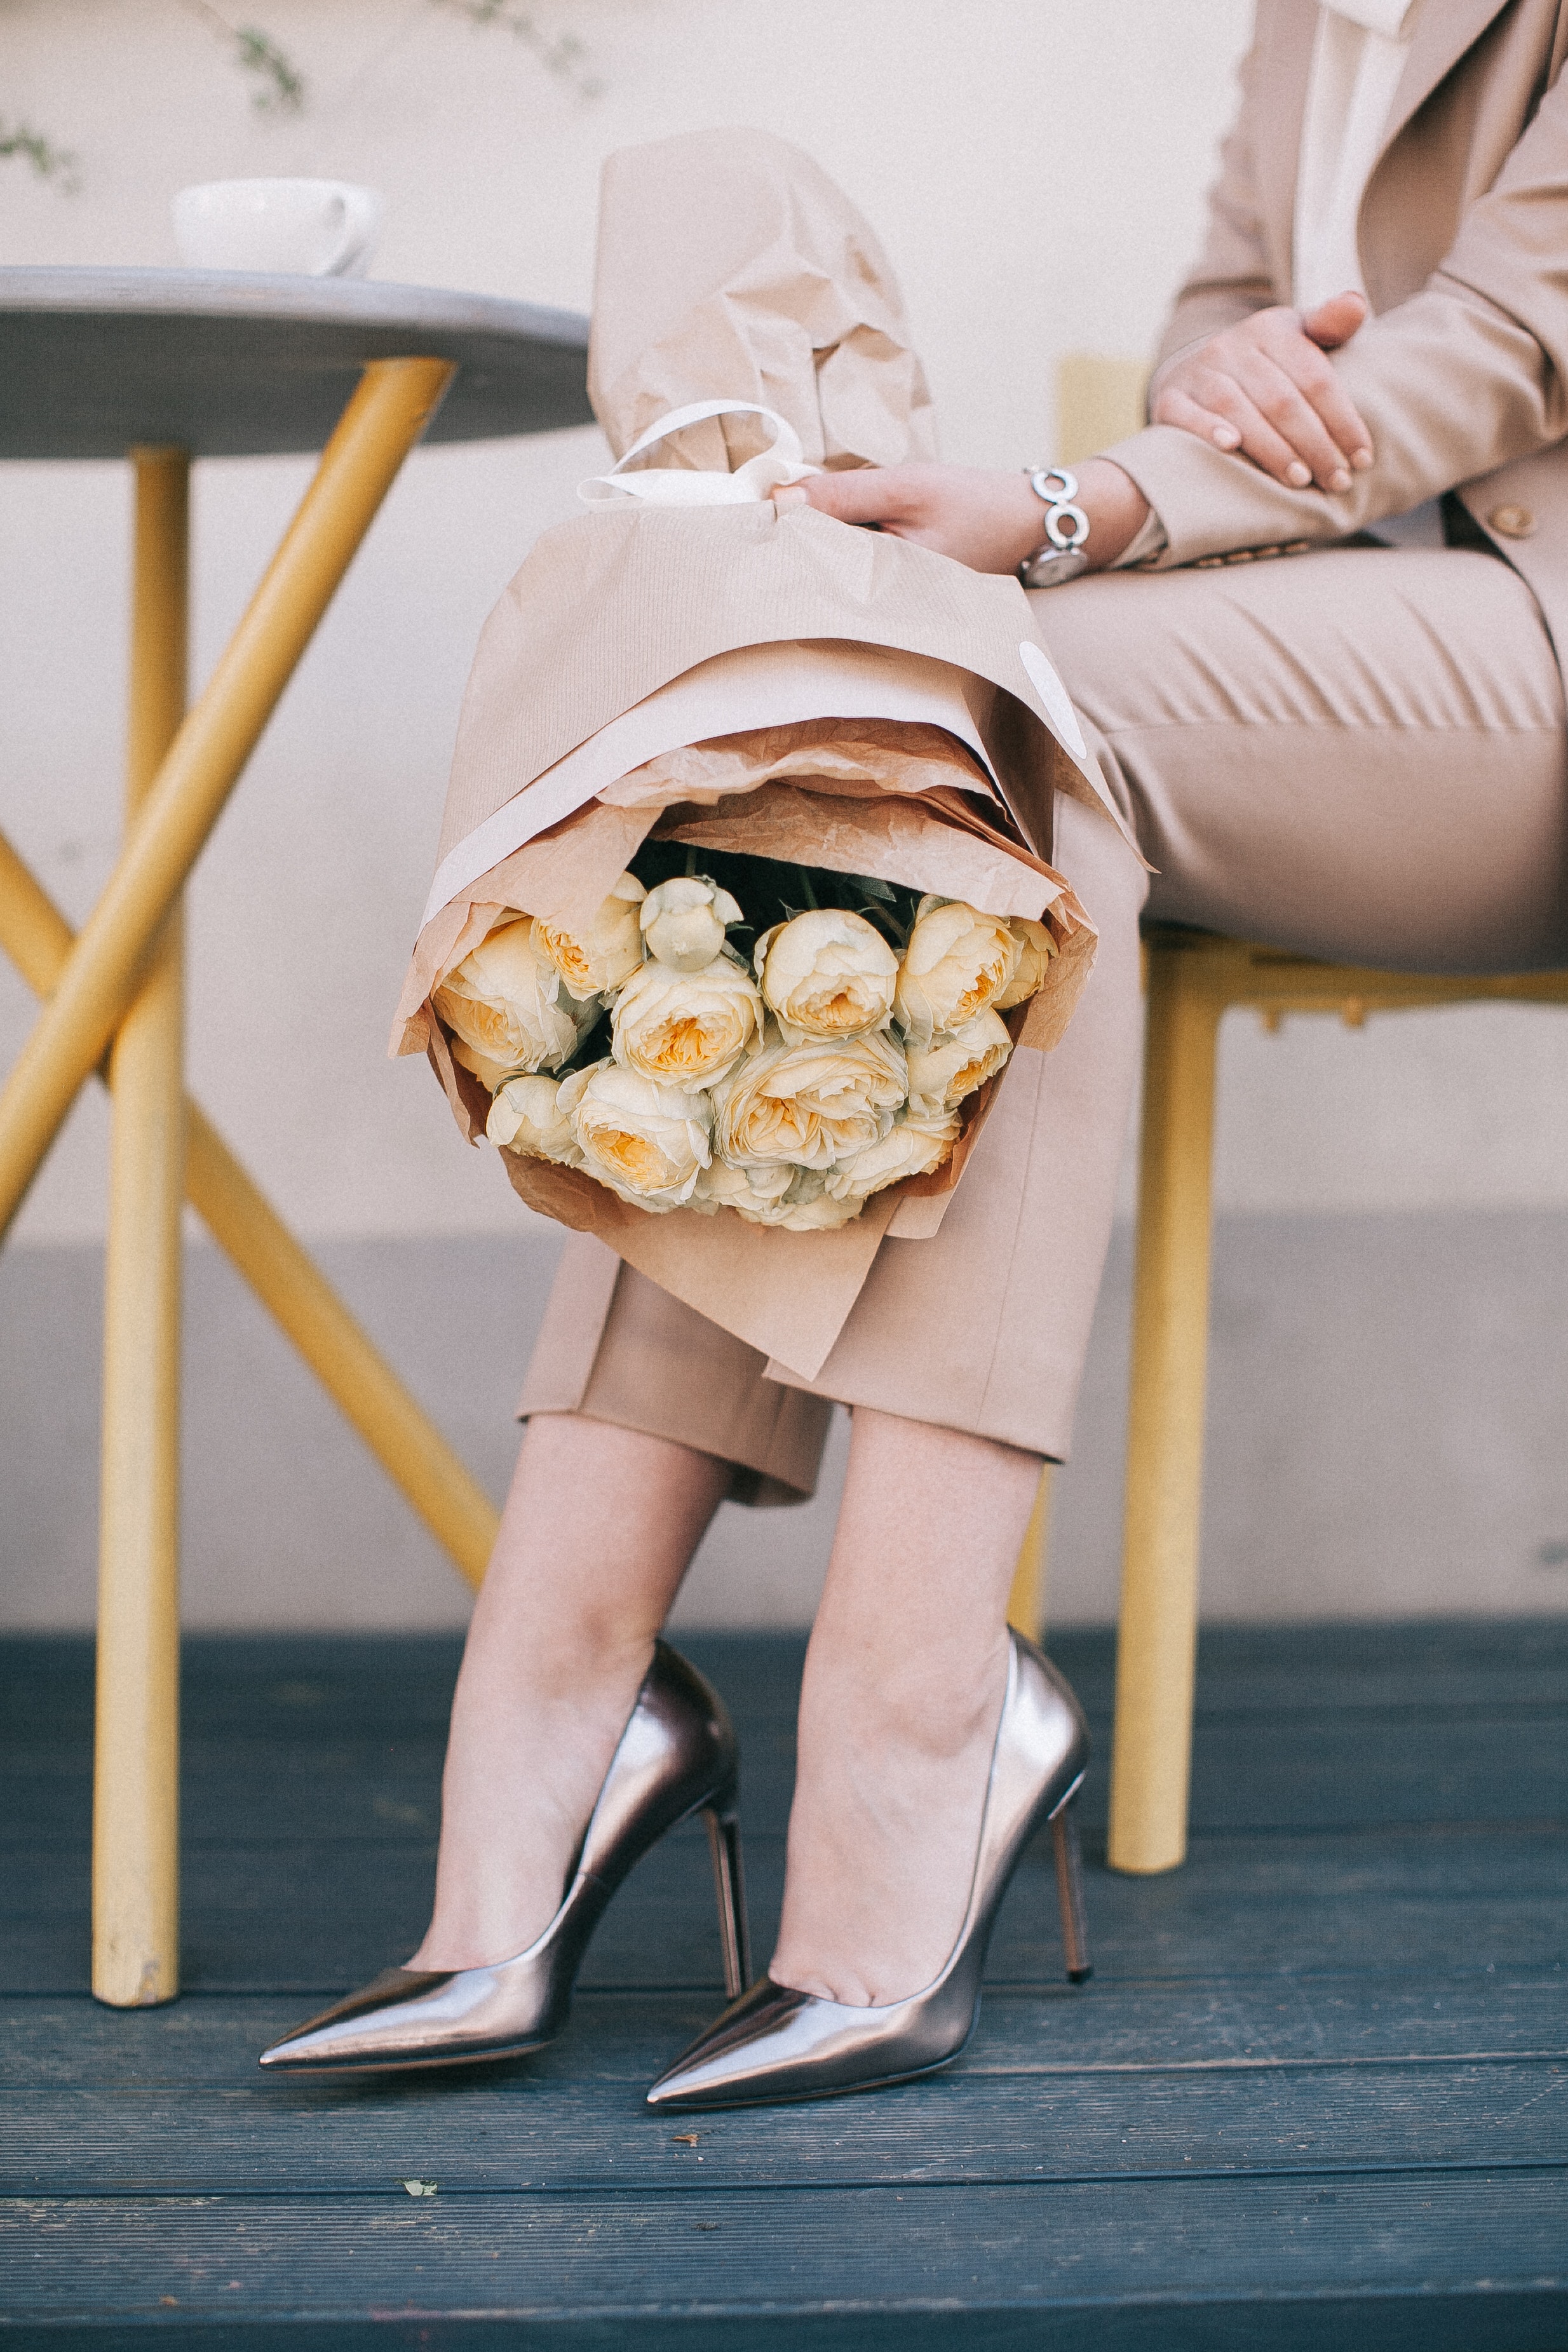
yellow, leg, shoe, bride, girl, wedding, ceremony